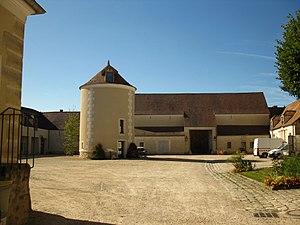
Ferme de Monsieur à Mandres-les-Roses (94) This building is indexed in the Base Mérimée, a database of architectural heritage maintained by the French Ministry of Culture,
Cet article recense les sites retenus pour le loto du patrimoine en 2018.
Cet article recense les monuments historiques du Val-de-Marne, en France.
Mandres-les-Roses est une commune française située dans le département du Val-de-Marne en région Île-de-France.